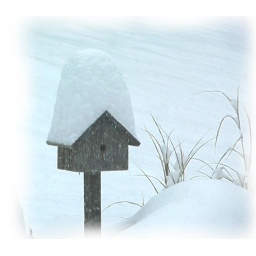
This was the first big snowfall in 2006 - put a nice top hat on the bird house.